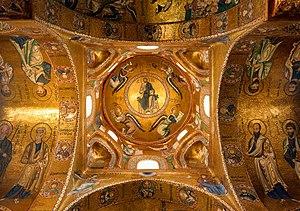
L'art byzantin s'est développé dans l'Empire byzantin entre la disparition de l'Empire romain d'Occident en 476, et la chute de Constantinople en 1453. L'art produit auparavant dans la même région relève de ce qu'il est convenu d'appeler l'art paléochrétien.